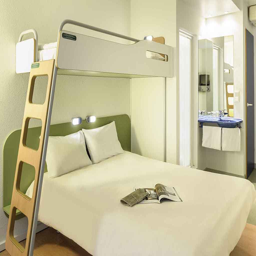
room with a double bed and bunk bed